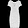
Label: Dress